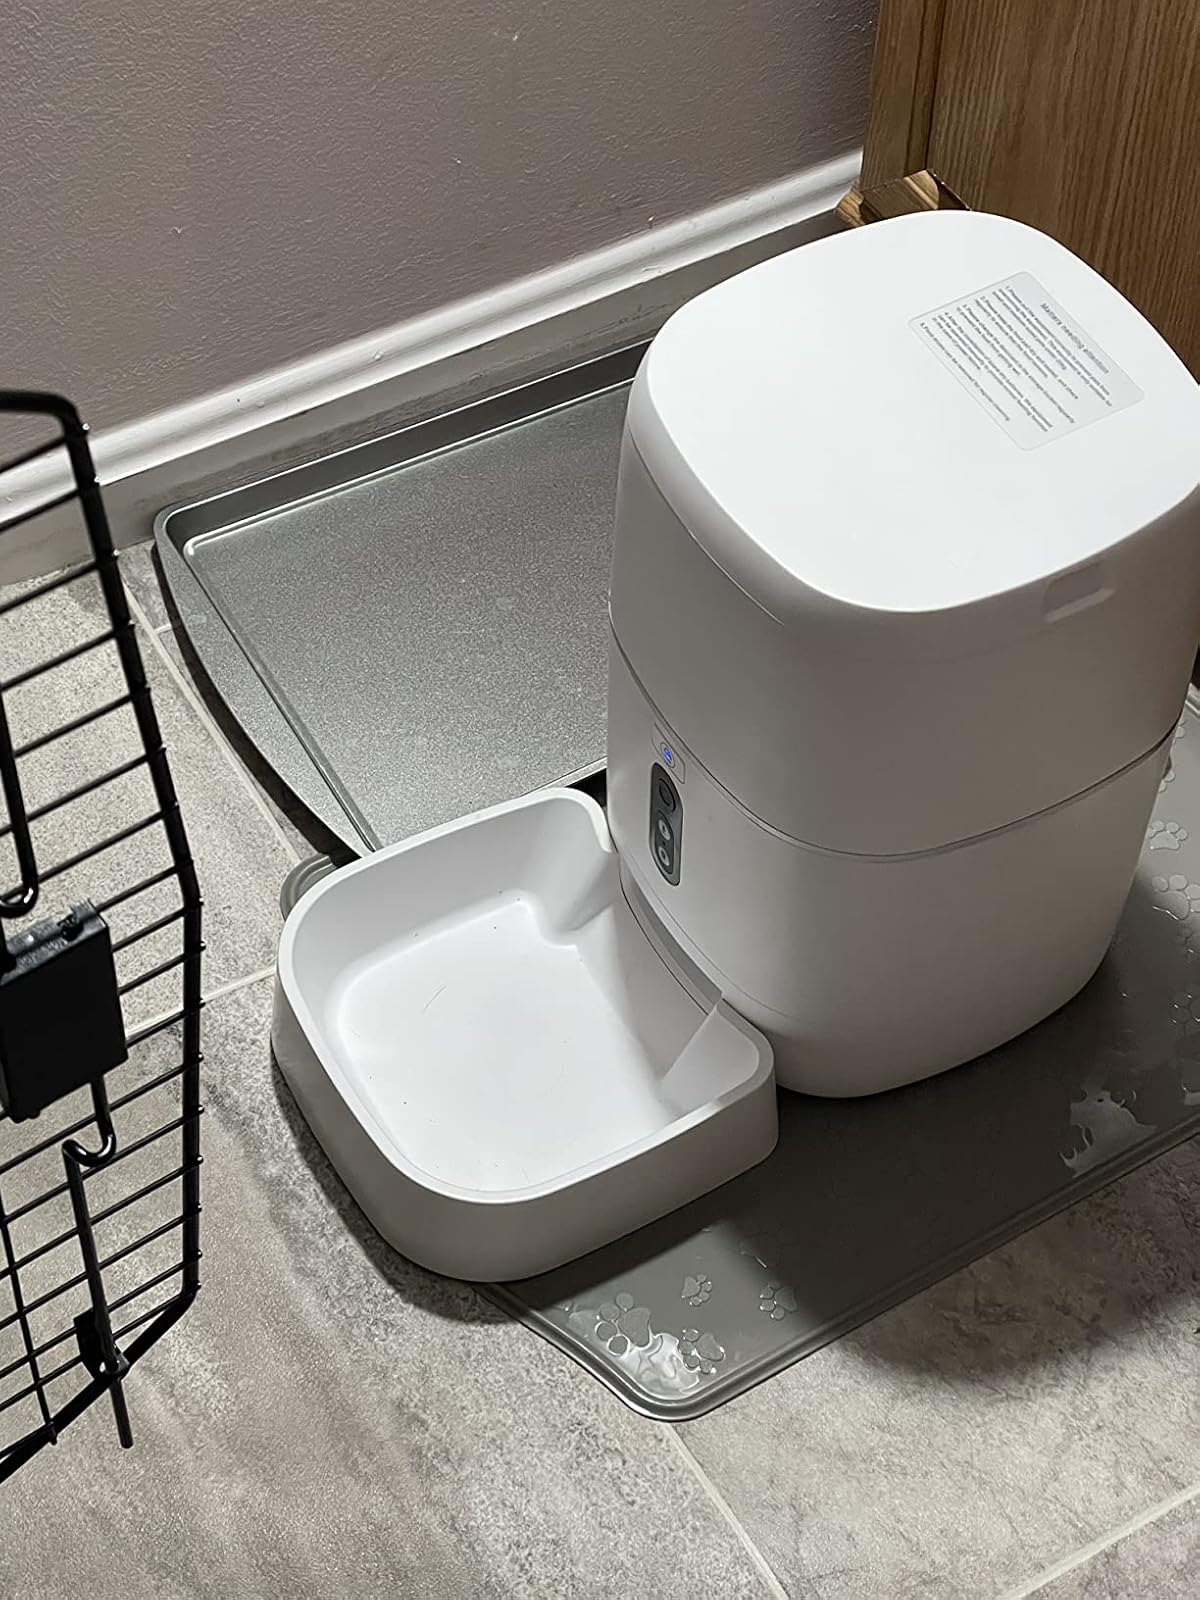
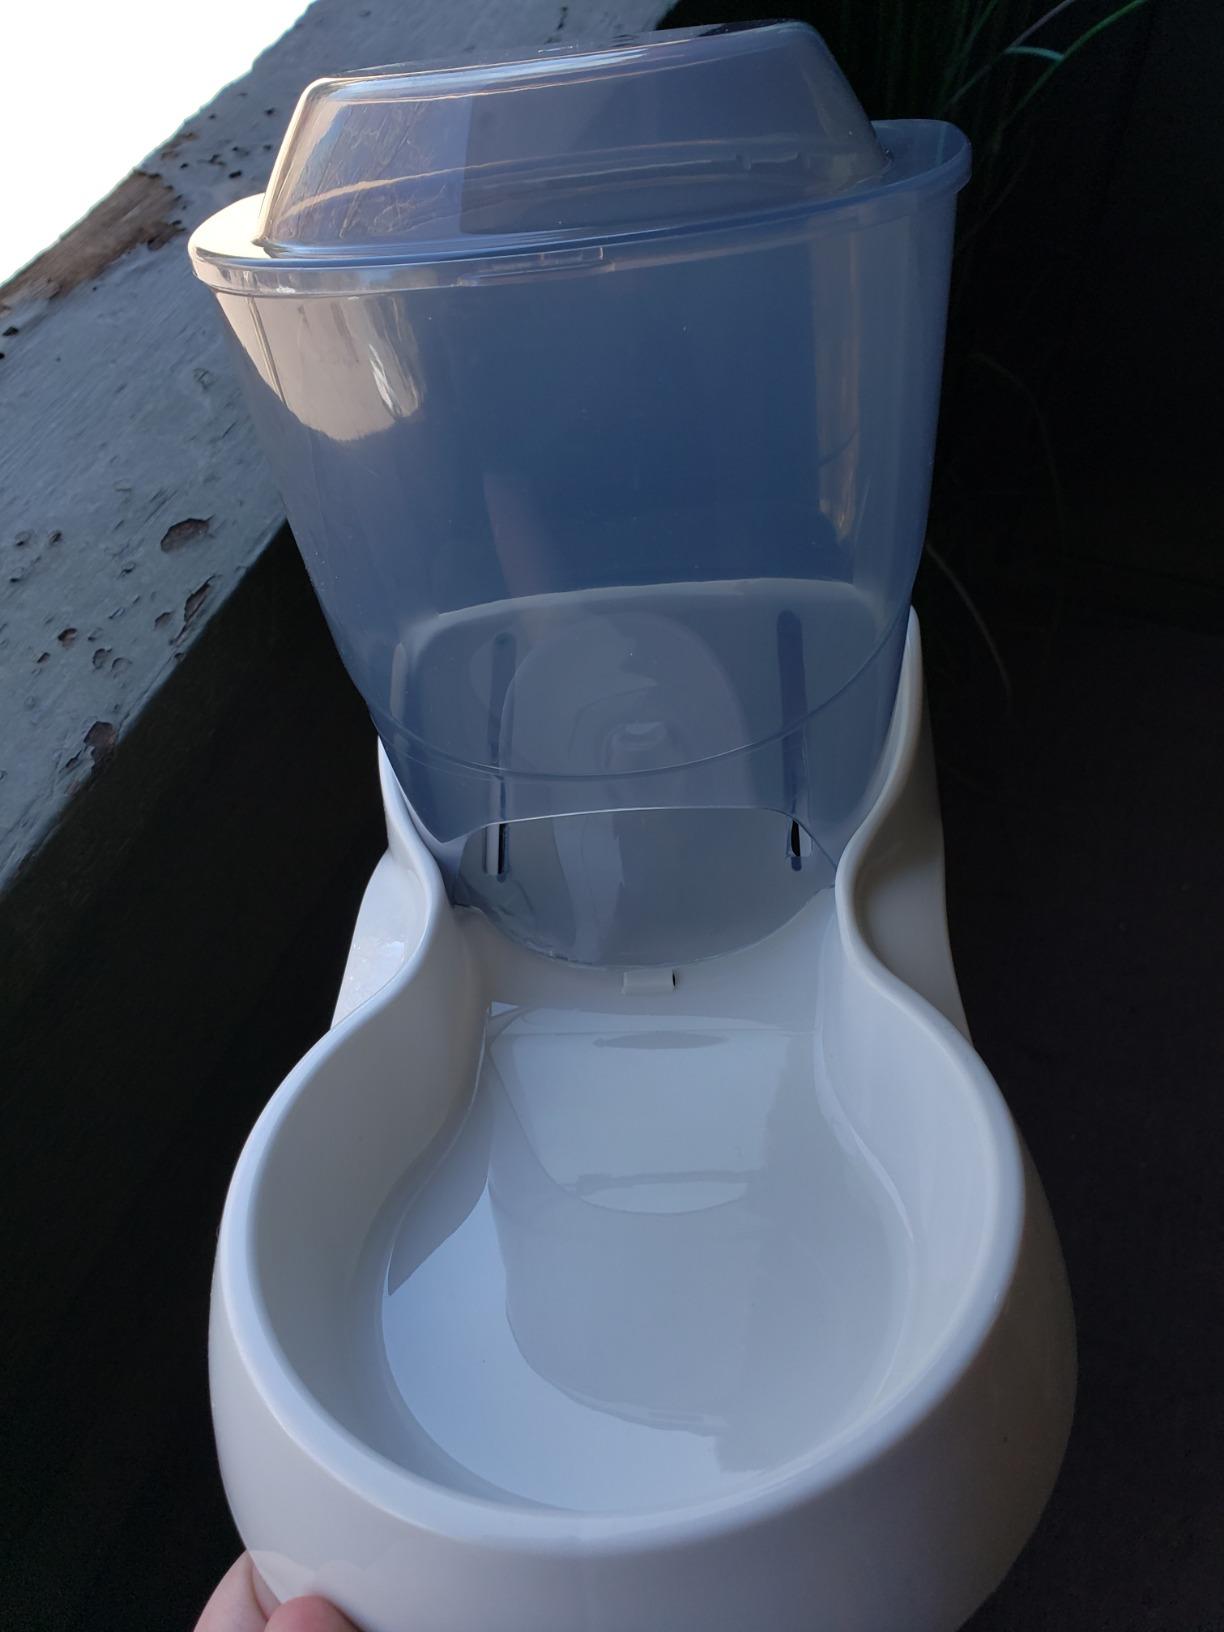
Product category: items_feeder
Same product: no